Dagan Yivzori

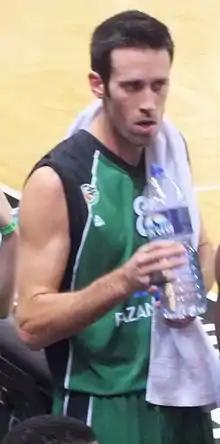
Yivzori during his tenure with Maccabi Haifa.

In 2013, Yivzori joined the Israeli league champion Maccabi Haifa. His best game for the Greens was an away win against Hapoel Jerusalem, where he scored 36 points with 6/7 for two points and 7/10 behind the arc. He was the 2014 Israeli Basketball Premier League Finals MVP.